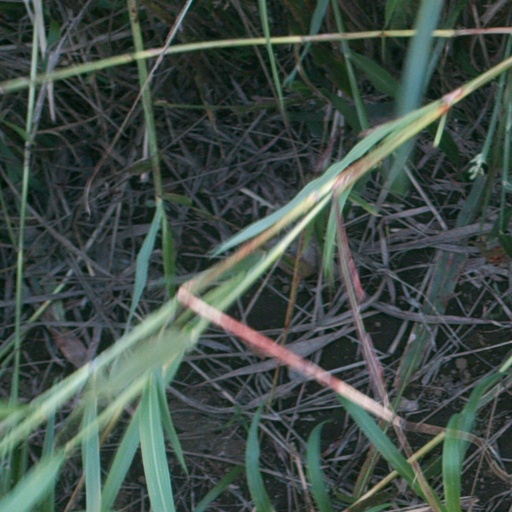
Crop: sorghum